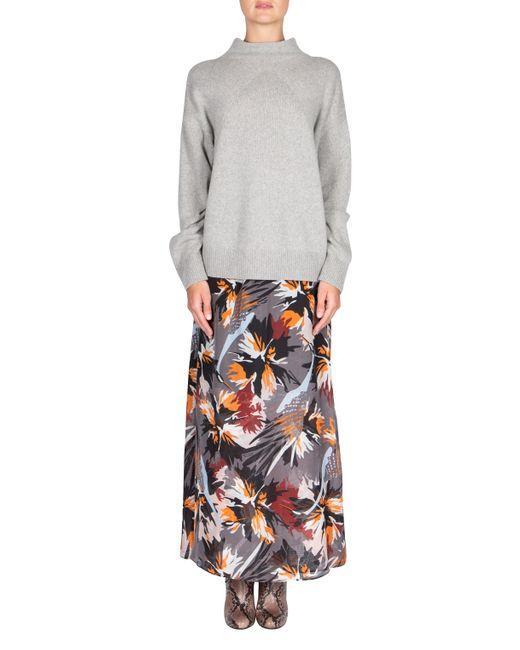
Langer Blumenrock kombiniert mit Rollkragenpullover und Stiefeln